Stadion Centralny

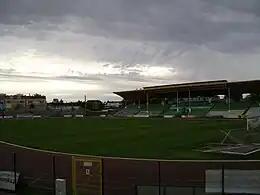
Main stand

The Stadion Centralny im. Bronisława Malinowskiego, also known as the Grudziądz Municipal Stadium, is a football stadium in Grudziądz, Poland. The stadium is used by Olimpia Grudziądz.